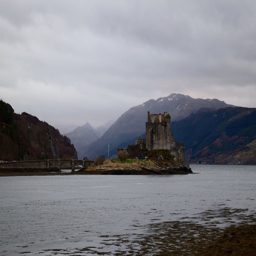
just before the bridge is person , jutting out into the loch .